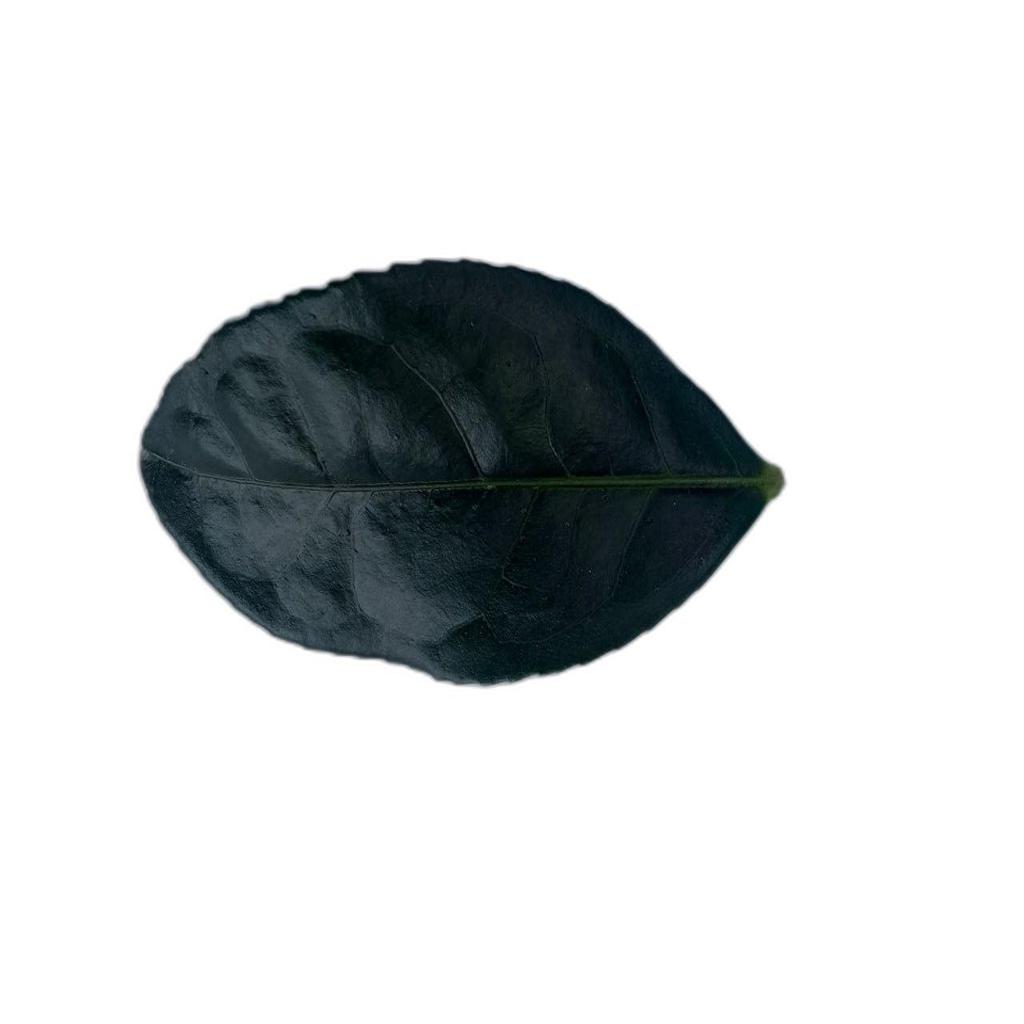
Label: Healthy